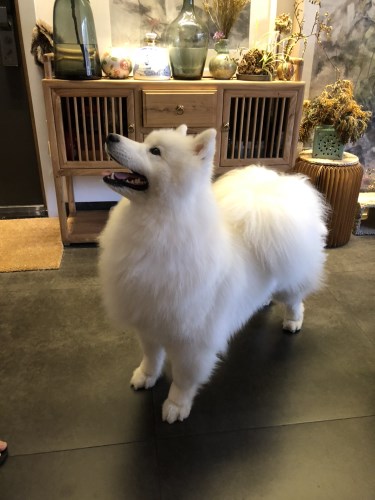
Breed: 2192-n000088-Samoyed